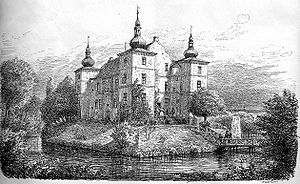
Erik Lange
Engelsholm Slot, 1866. Slottets tårne fik de karakteristiske løgkupler godt og vel 100 år efter Erik Langes tid.
Erik Nielsen Munk Lange.